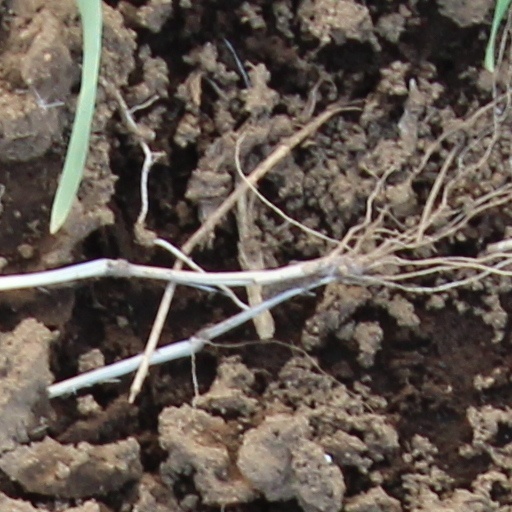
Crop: wheat